Pacific Creek (Sweetwater County, Wyoming)

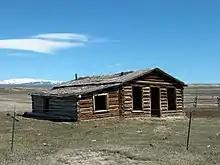
Remains of the old hotel and Pony rider station at Pacific Springs in southwestern Wyoming

Pacific Creek is a stream in the U.S. state of Wyoming. The approximately long stream rises on the western side of South Pass and flows into the Little Sandy Creek near Farson, Wyoming. As the name implies, the stream starts just to the west of the Continental Divide and so is on the Pacific side of the divide. The waters from the stream eventually flow into the Pacific Ocean via the Green River and Colorado River. The stream is a notable landmark on the Oregon, California and Mormon emigration trails.